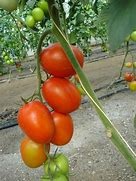
Label: tomato